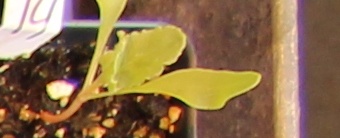
Label: Sugar beet